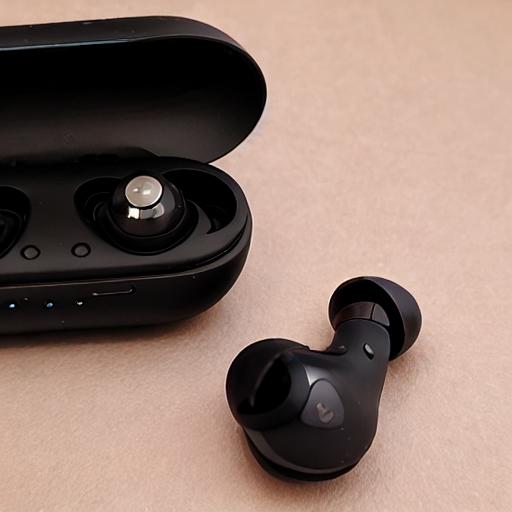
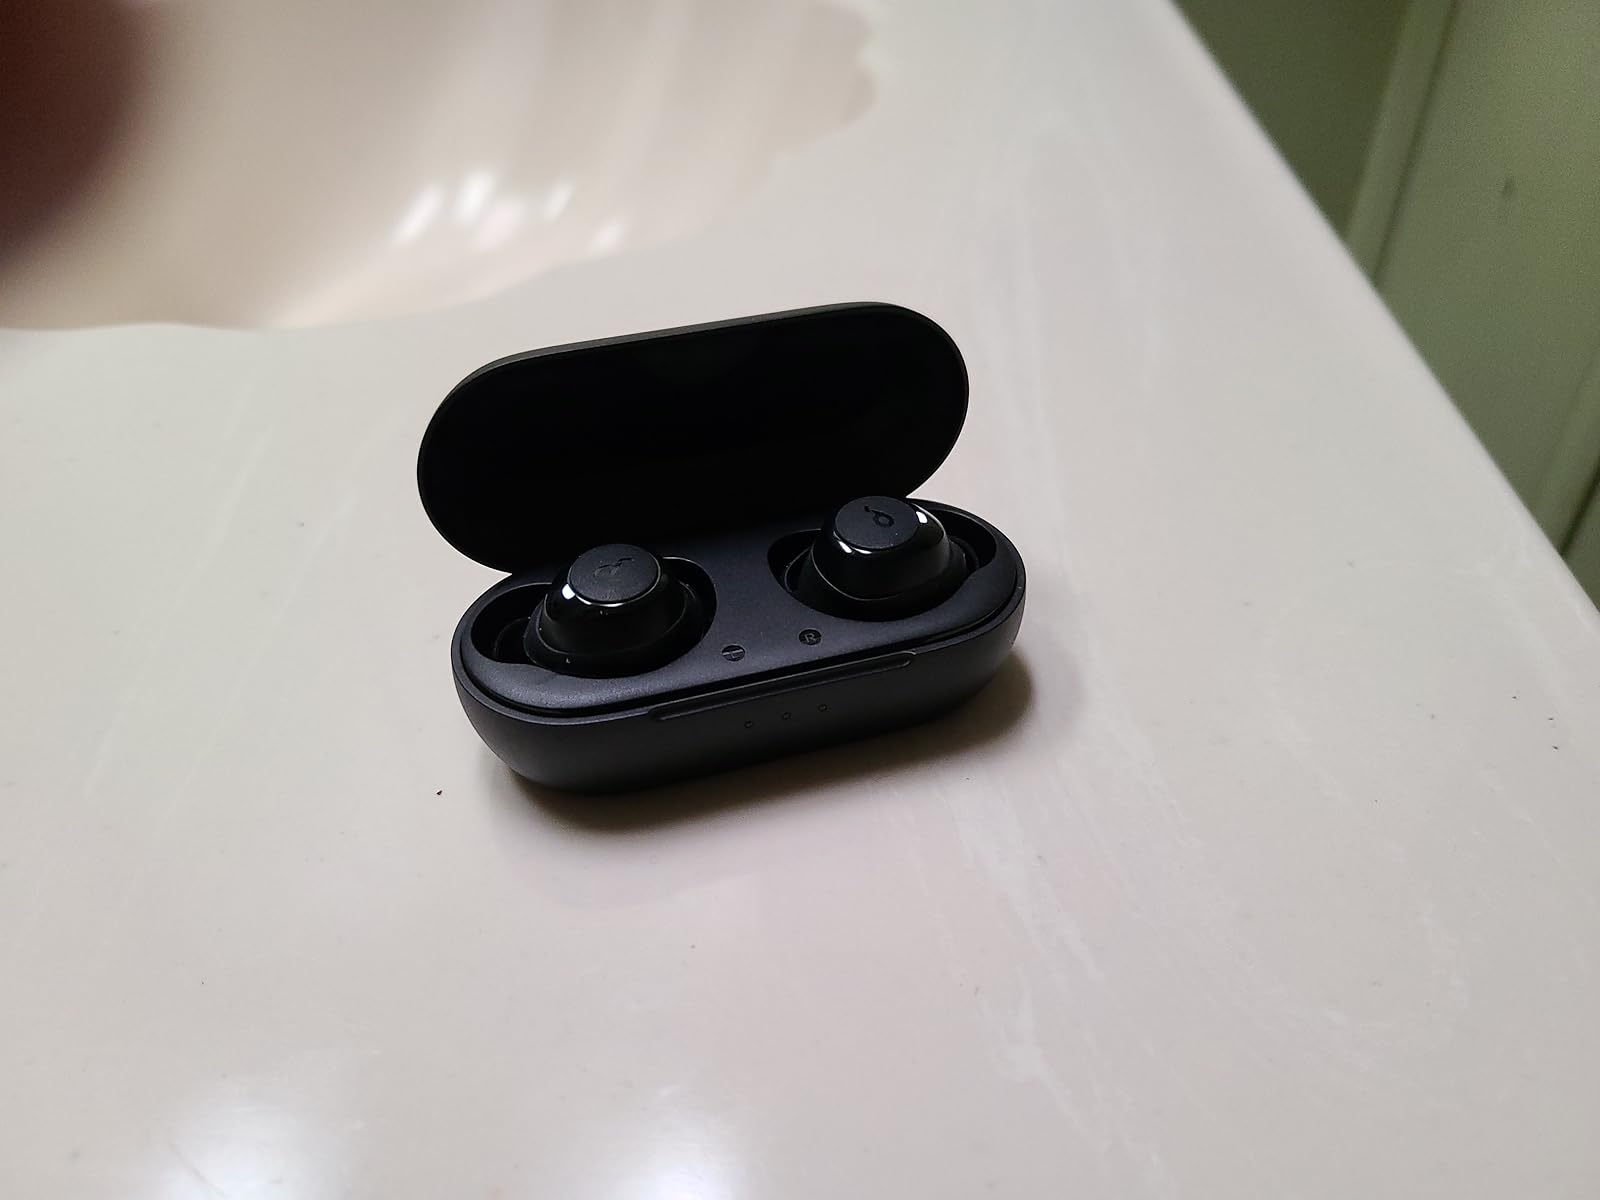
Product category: earbuds
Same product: no